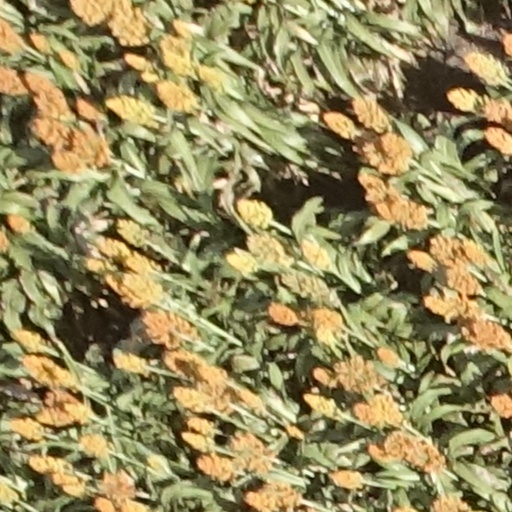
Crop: sorghum